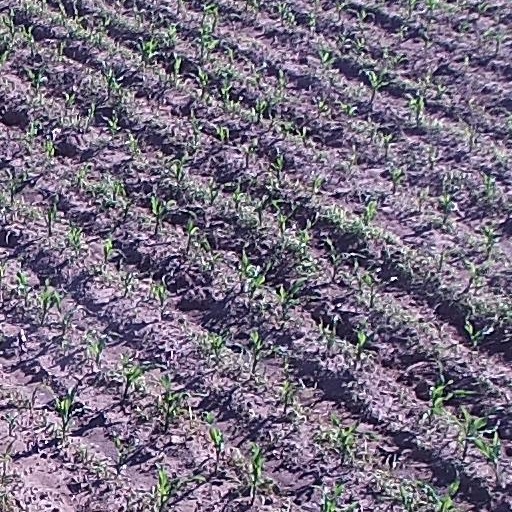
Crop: maize; corn